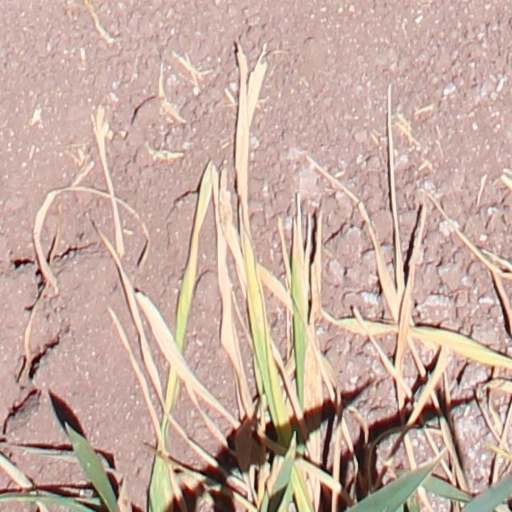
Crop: wheat